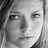
Emotion: sad